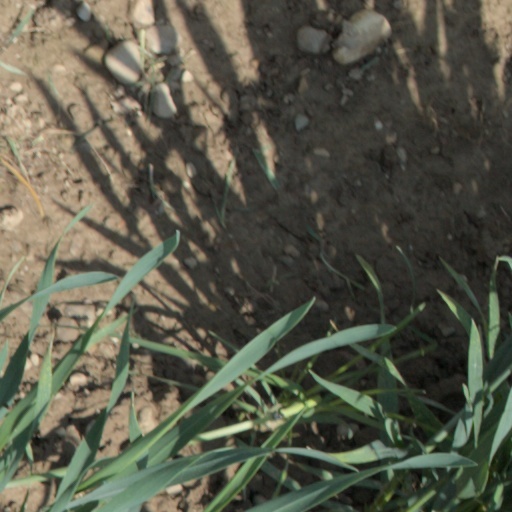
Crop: wheat